Jacopo Fo

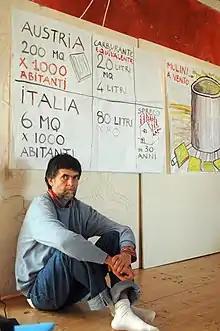

Jacopo Fo (born 31 March 1955) is an Italian writer-actor and director. He is the son of playwrights Franca Rame and Dario Fo.